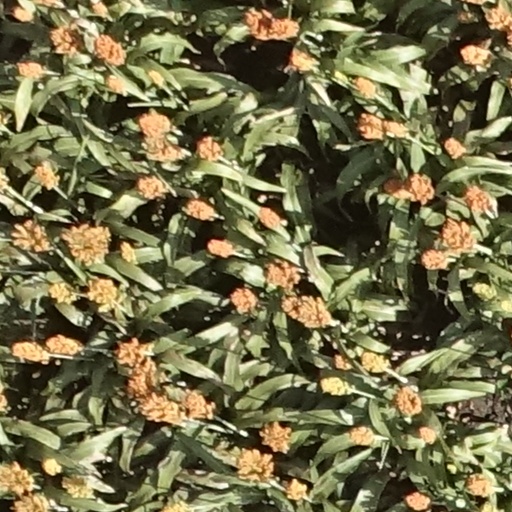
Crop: sorghum